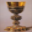
Label: cup